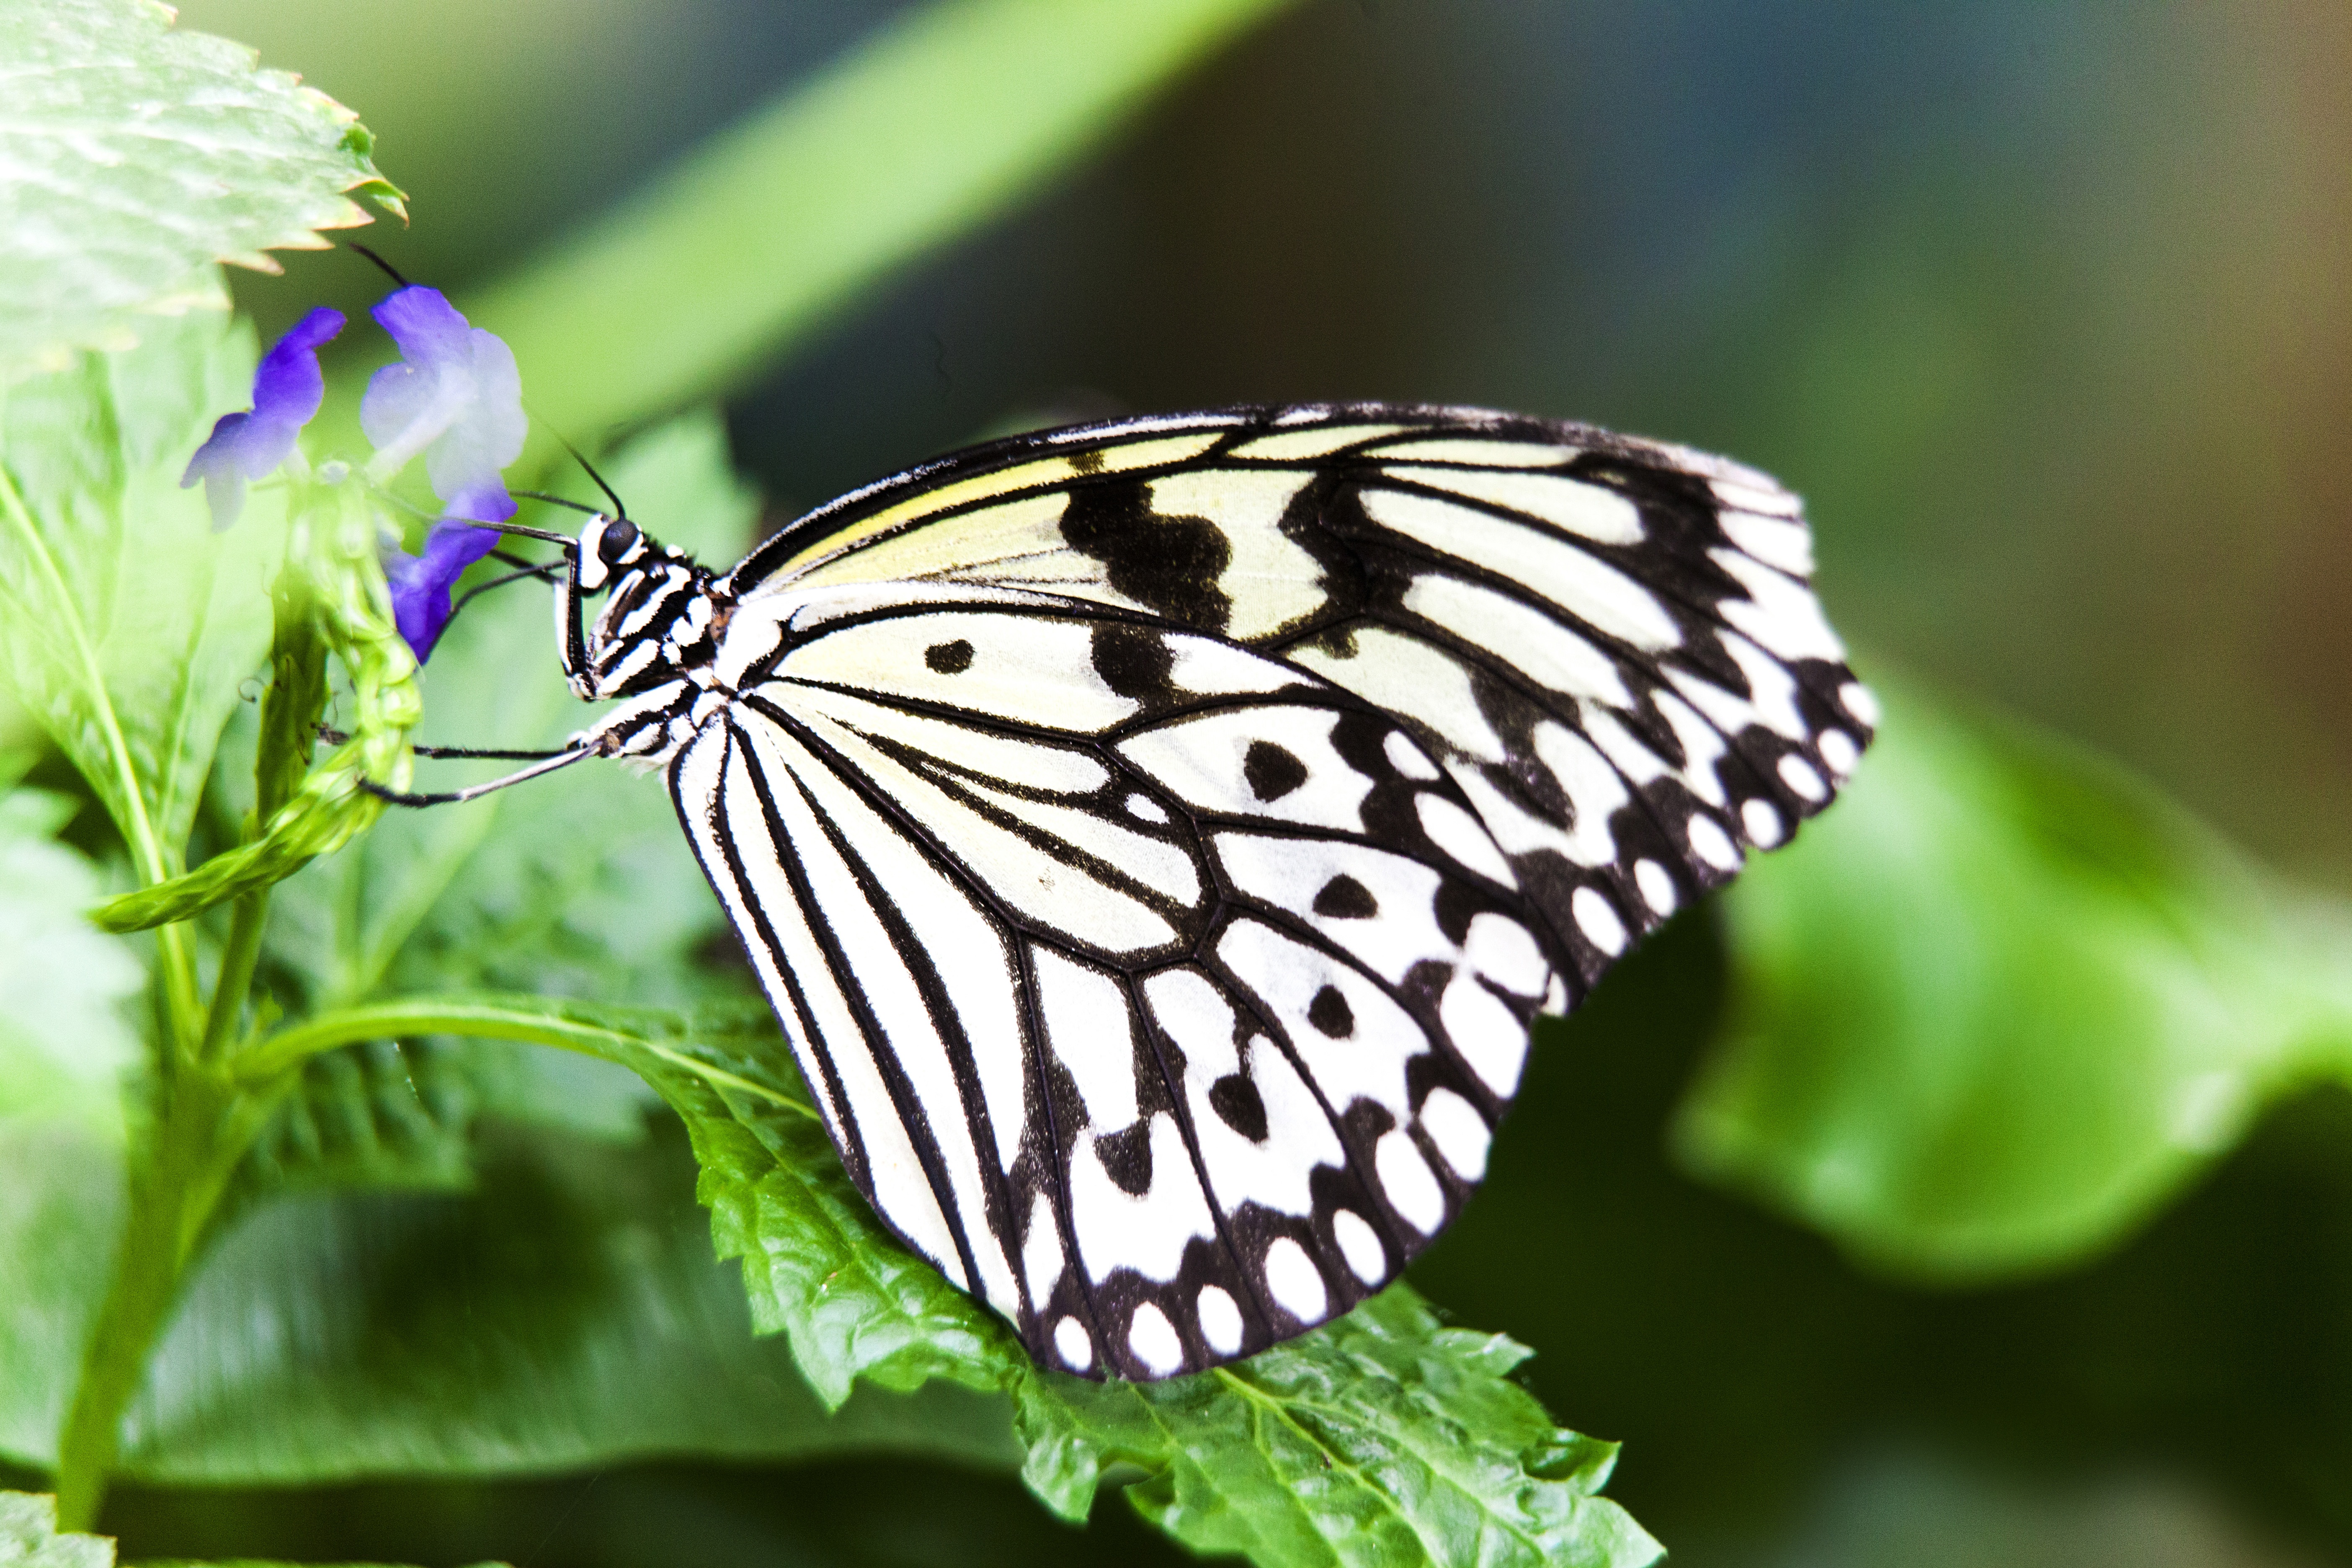
nature, wing, flower, insect, butterfly, fauna, invertebrate, close up, monarch butterfly, macro photography, arthropod, pollinator, moths and butterflies, lycaenid, brush footed butterfly